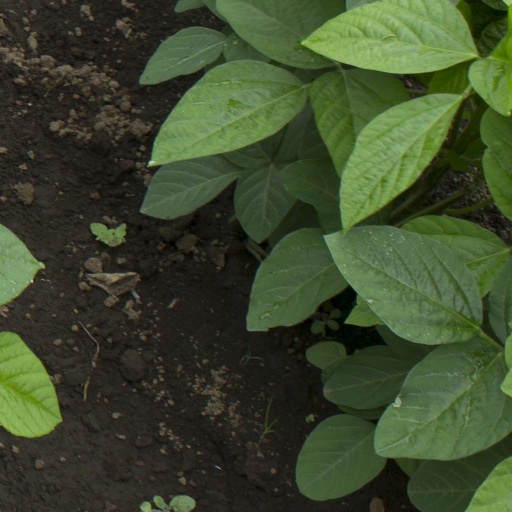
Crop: soybean